Philippine Leroy-Beaulieu

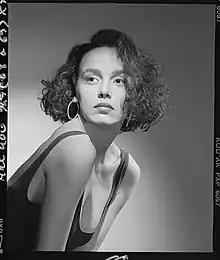
Leroy-Beaulieu in 1988

Leroy-Beaulieu was born in Boulogne Billancourt, France. After spending her childhood in Italy where her father, Philippe Leroy, worked in the local film industry, she went to Paris at 16 to study drama against the advice of her parents; her father especially tried to keep her from pursuing a career that followed in his footsteps but was unsuccessful. After appearing on the stage, Leroy-Beaulieu made her screen début in Roger Vadim's 1983 comedy-drama film "Surprise Party". The following year, she played Fauve Mistral in the 1984 mini-series version of Judith Krantz's novel "Mistral's Daughter".